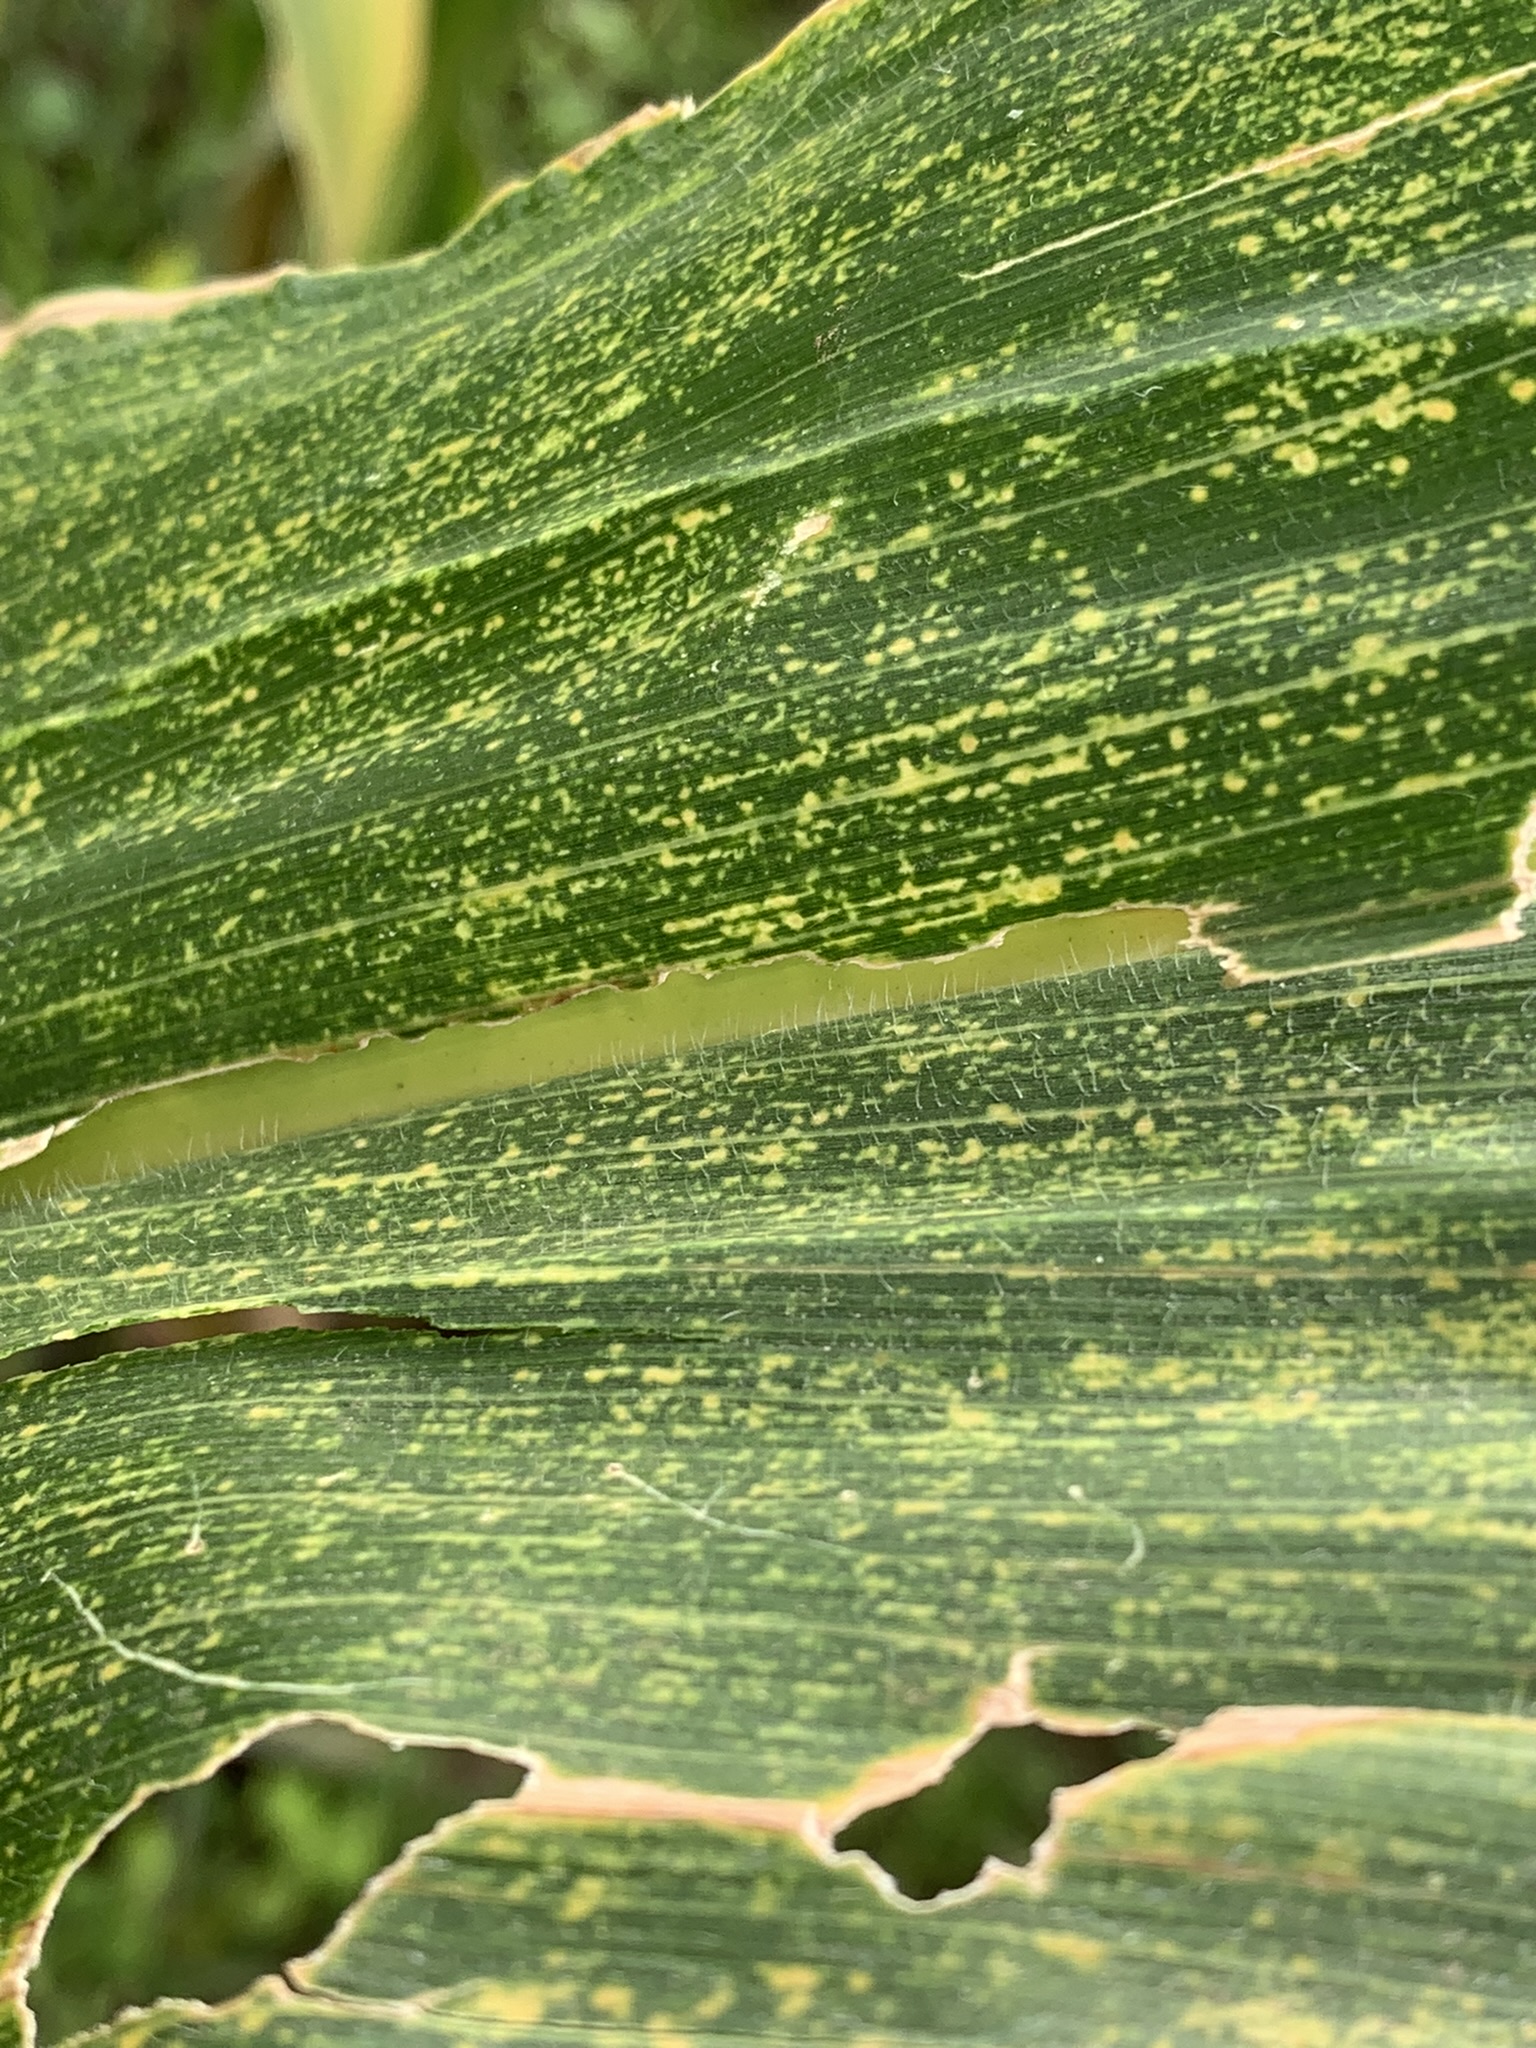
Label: MSV